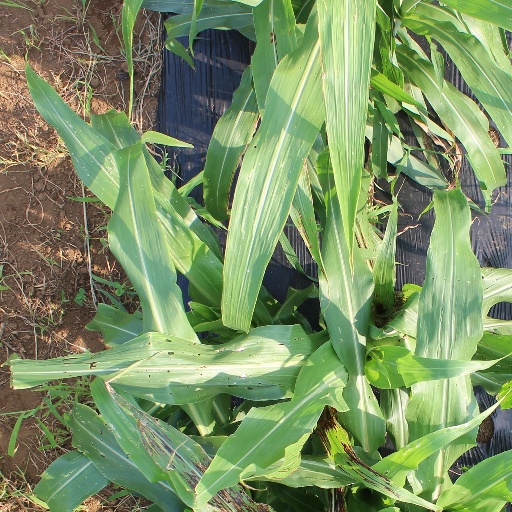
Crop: sorghum